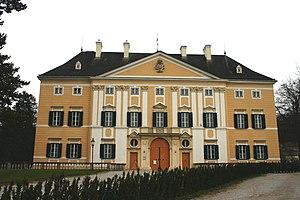
Le château de Frohsdorf est situé sur la commune de Lanzenkirchen, au sud de Wiener Neustadt en Autriche. Le bâtiment représentatif, de style baroque, est principalement connu pour avoir été durant environ un siècle la résidence des descendants du roi de France Charles X en exil.
Marie-Thérèse Charlotte de France, surnommée « Madame Royale », née le 19 décembre 1778 à Versailles et morte le 19 octobre 1851 à Frohsdorf en Autriche, est le premier enfant de Louis XVI et Marie-Antoinette. Après une enfance passée à la cour, elle est la seule des enfants royaux à survivre à la Révolution française. Exilée hors de France en 1795, elle retrouve son pays de 1814 à 1830, où elle redevient l'une des personnes les plus influentes de la famille royale. Elle aurait pu devenir reine de France lors des journées de 1830. Condamnée à un nouvel exil en 1830, elle meurt en 1851 loin de son pays, sous le titre de courtoisie de comtesse de Marnes.